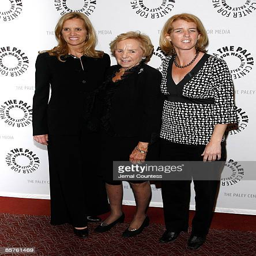
organisation founder and tv producer attend the premiere